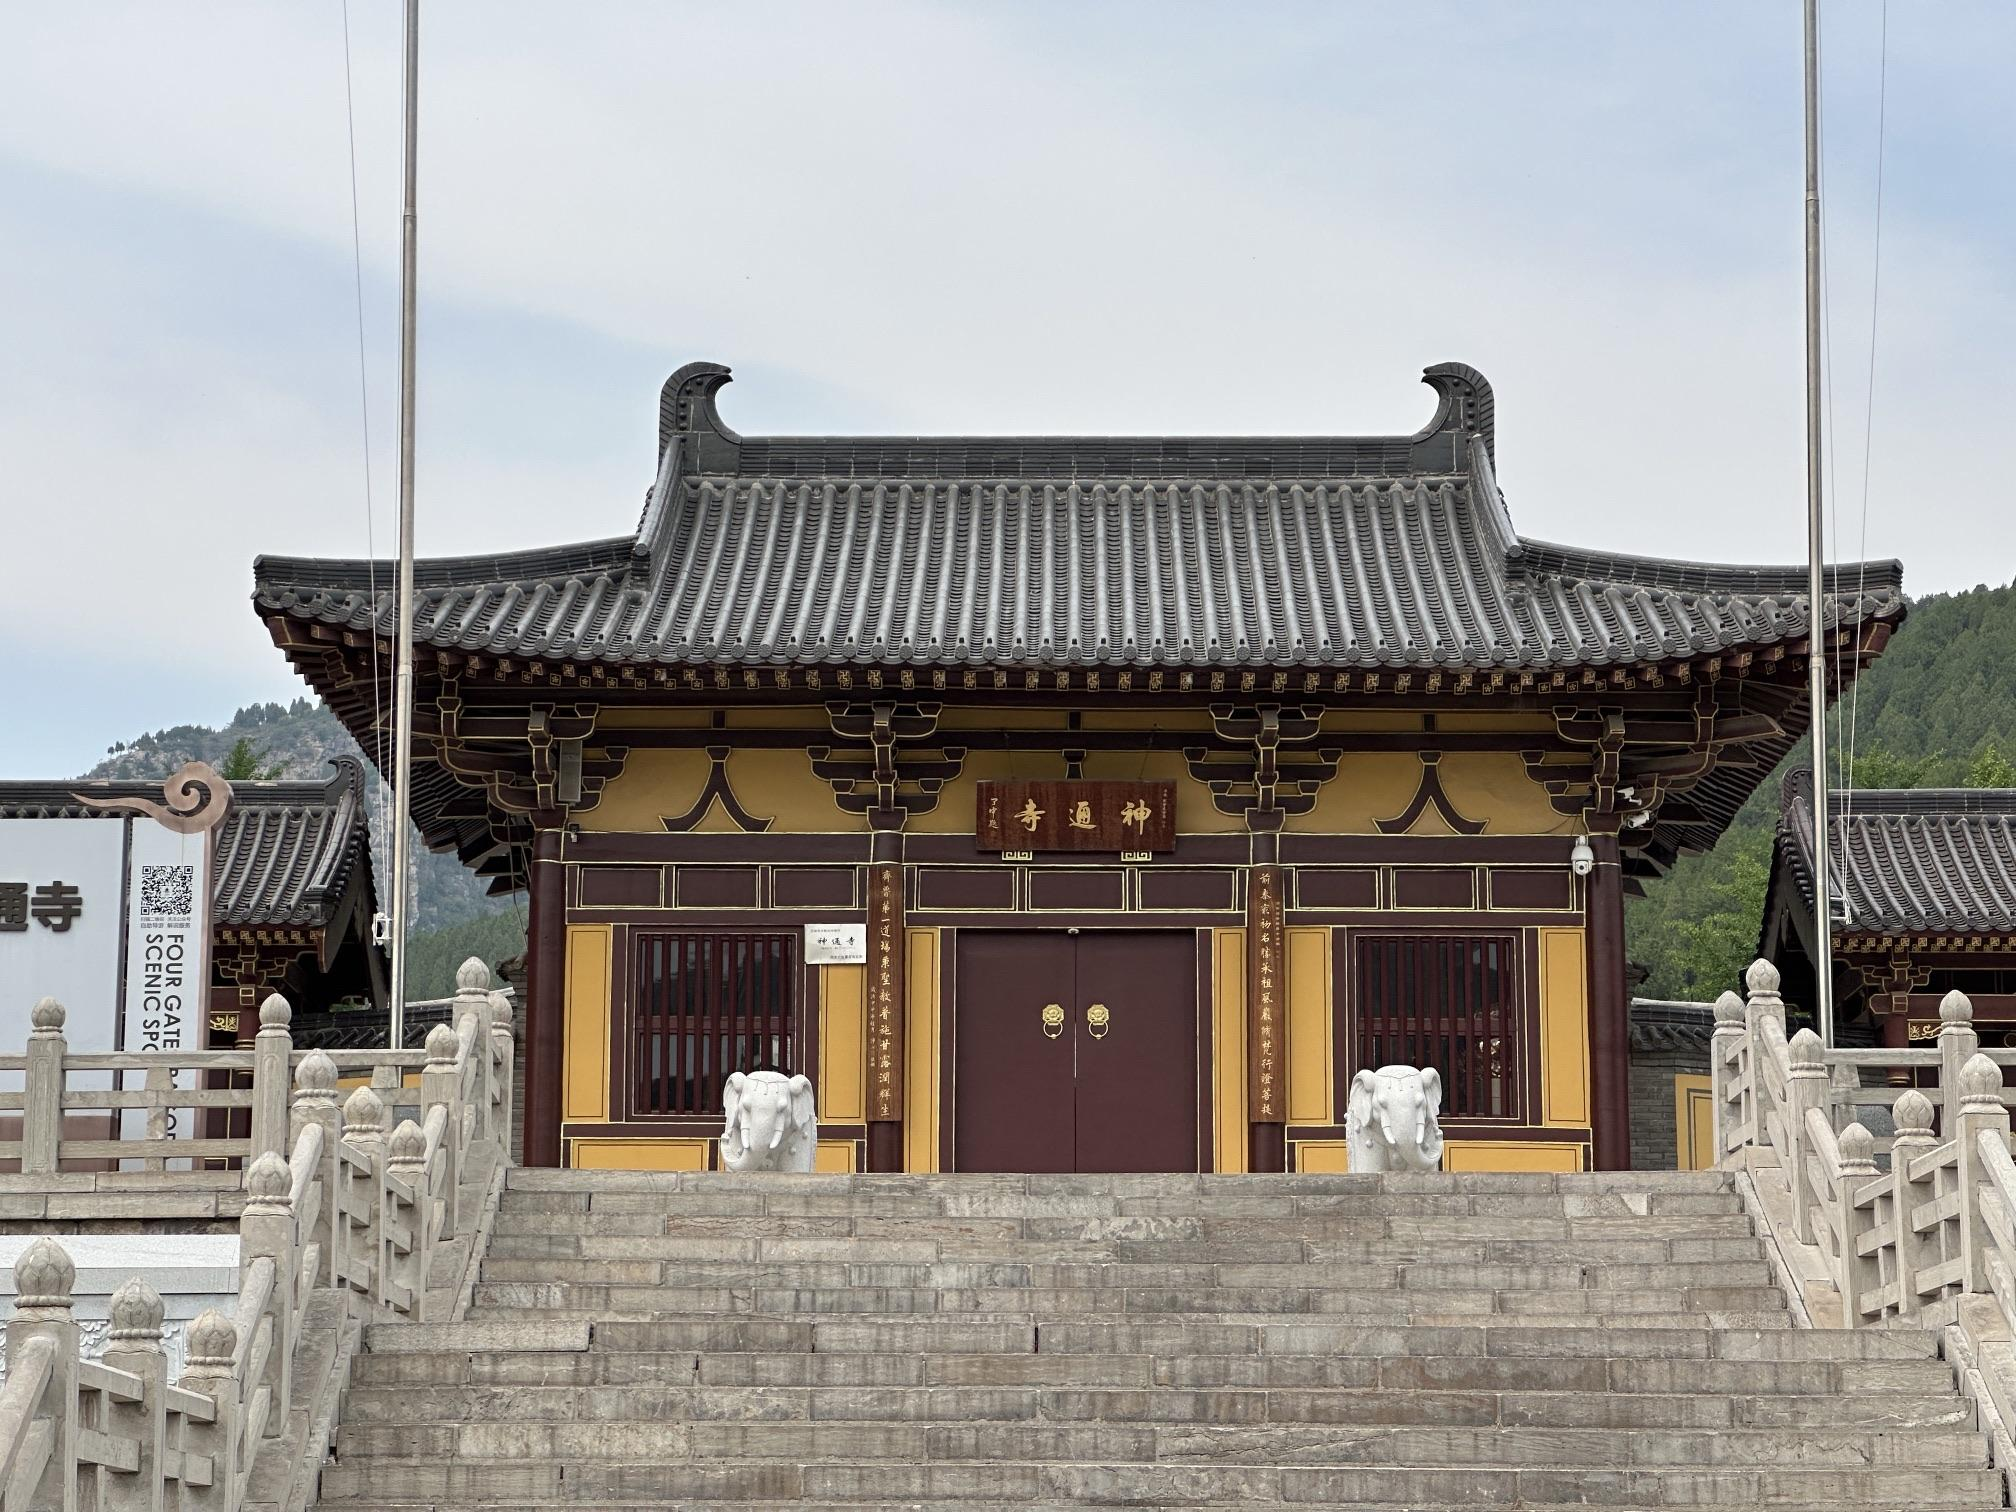
地标名称：神通寺
所在城市：济南市·历城区